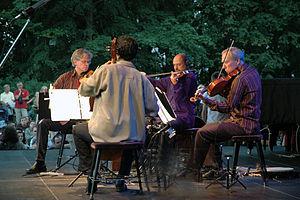
Le Kronos Quartet est un quatuor à cordes fondé par le violoniste David Harrington en 1973. Il est basé à San Francisco depuis 1978.
Triple Quartet est une œuvre musicale de Steve Reich composée en 1998 pour un quatuor à cordes traditionnel et deux bandes enregistrées ; ou trois quatuors à cordes ; ou une section orchestrale de cordes.